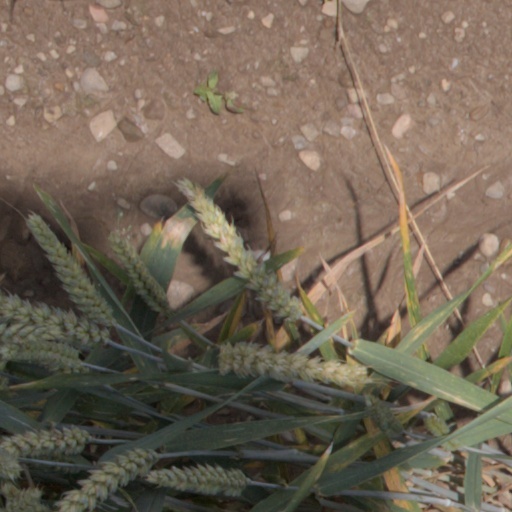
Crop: wheat